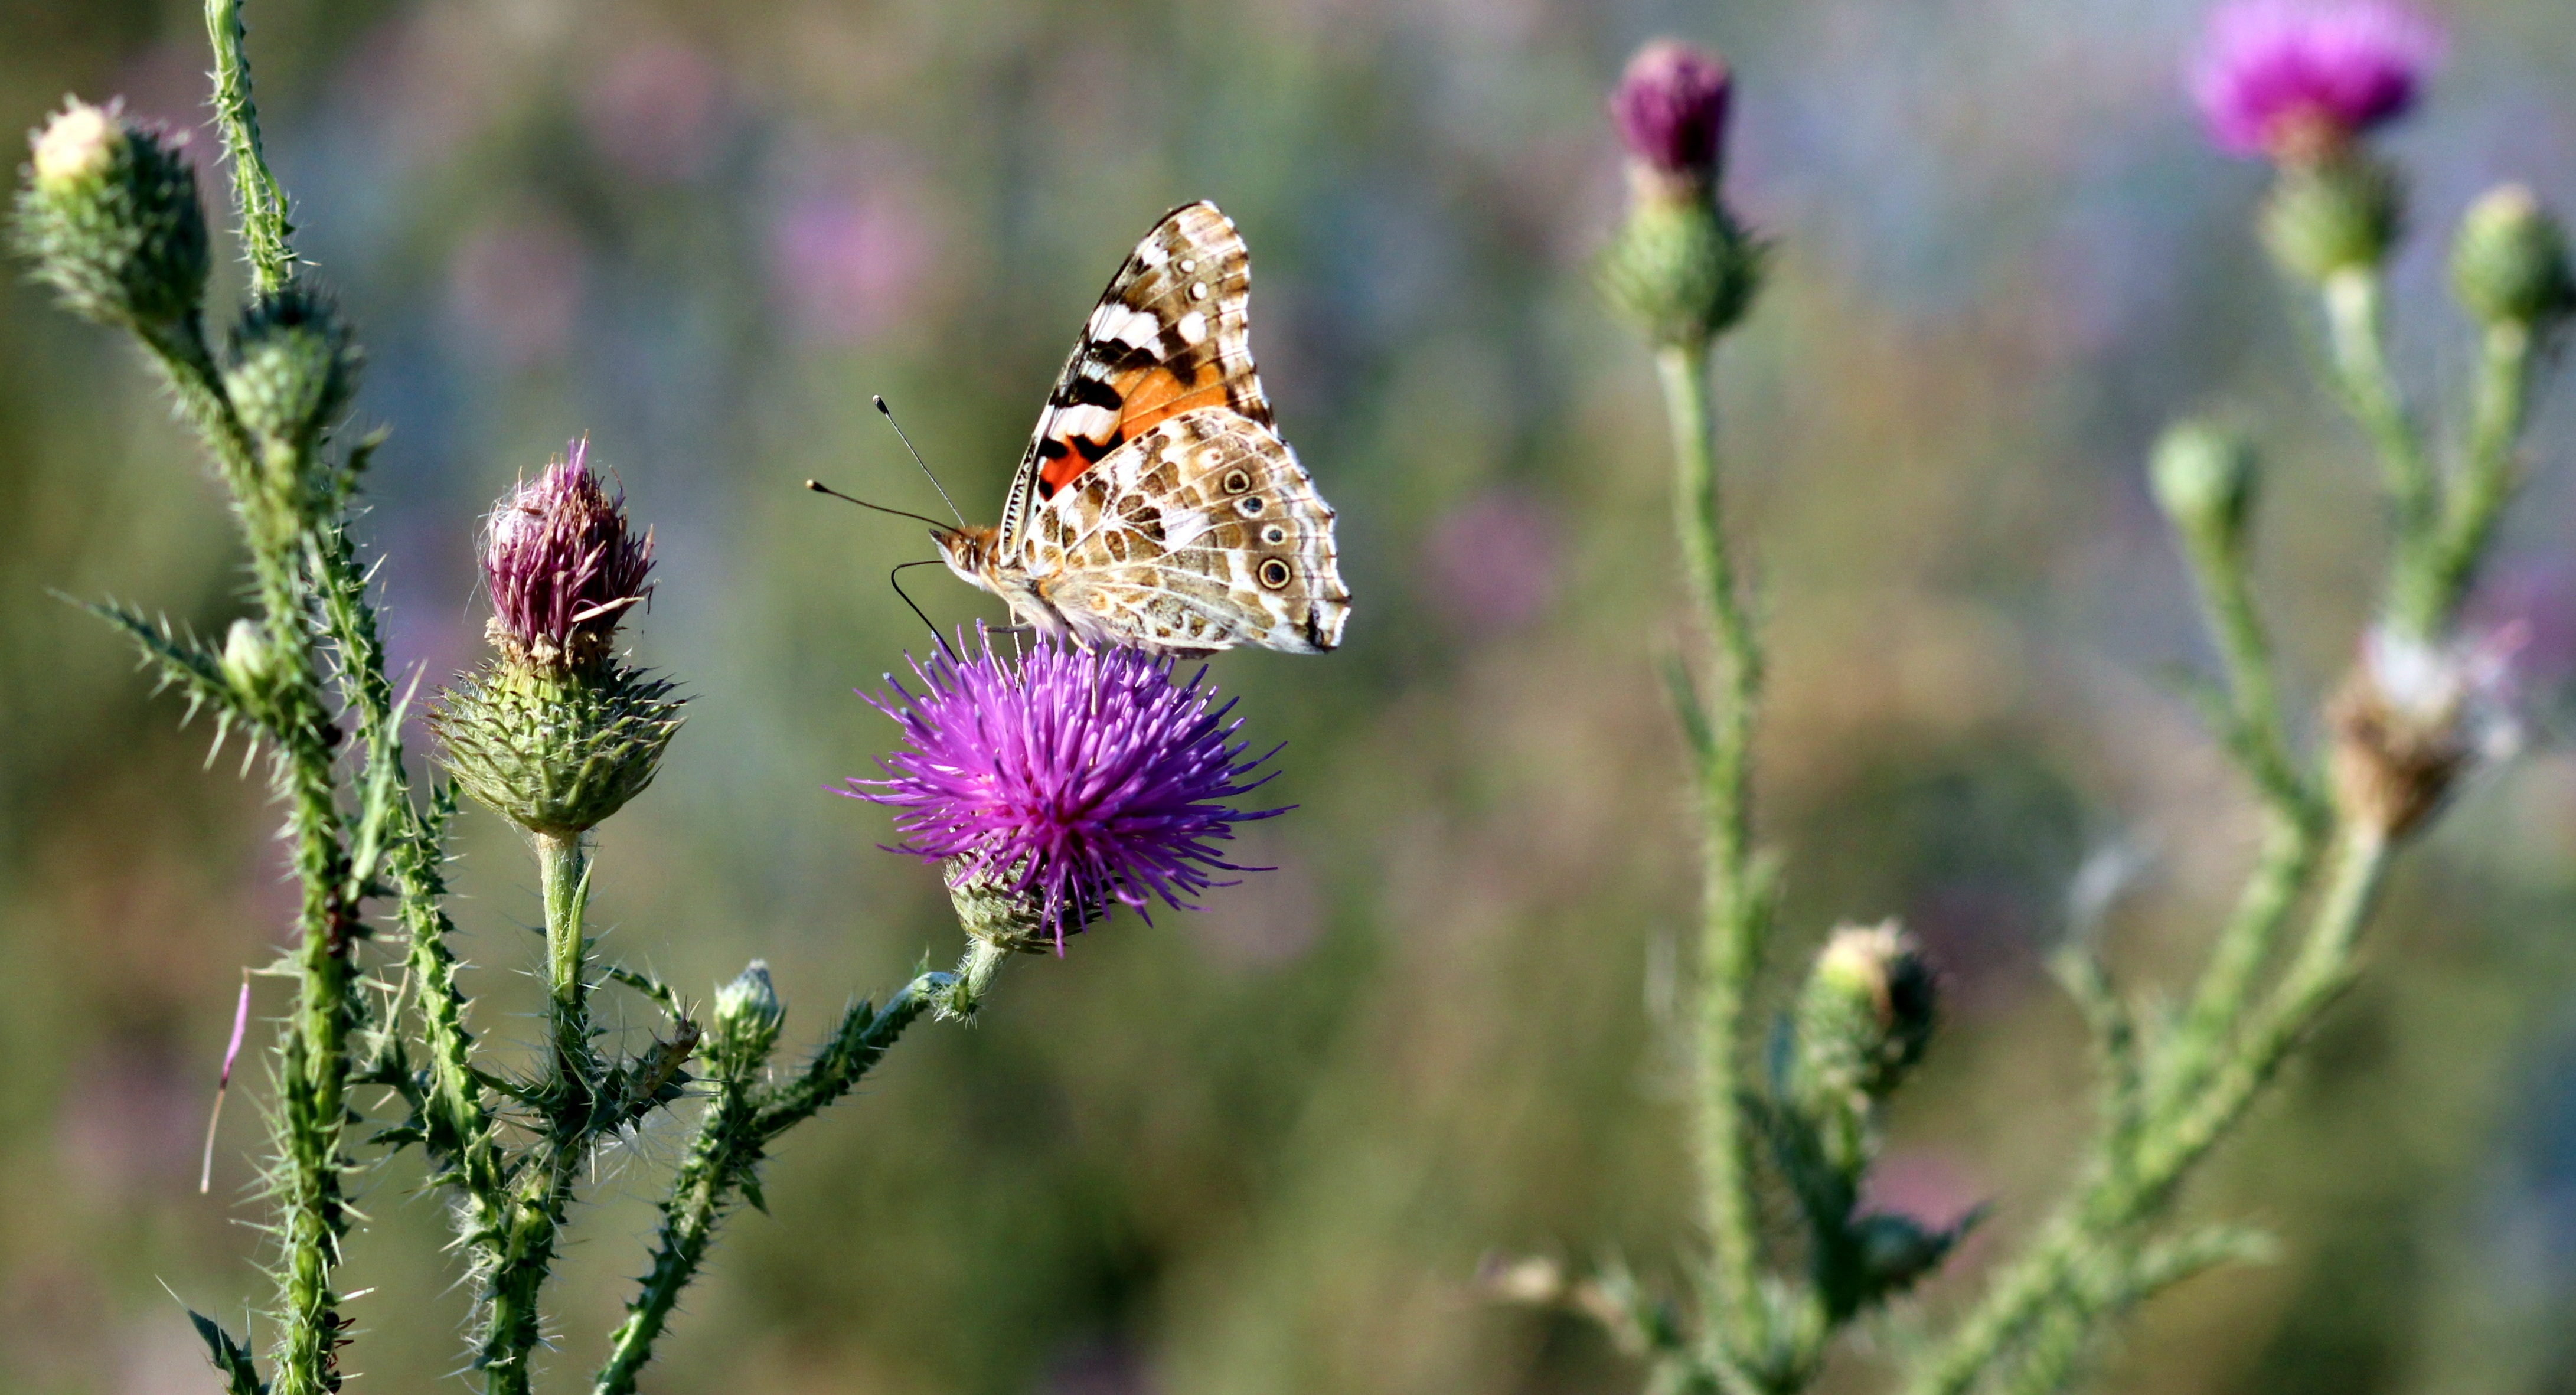
nature, grass, plant, meadow, prairie, flower, wildlife, insect, botany, butterfly, flora, lavender, fauna, plants, invertebrate, wildflower, close up, coloring, wings, thistle, insects, butterflies, nectar, macro photography, flowering plant, daisy family, pollinator, land plant, moths and butterflies